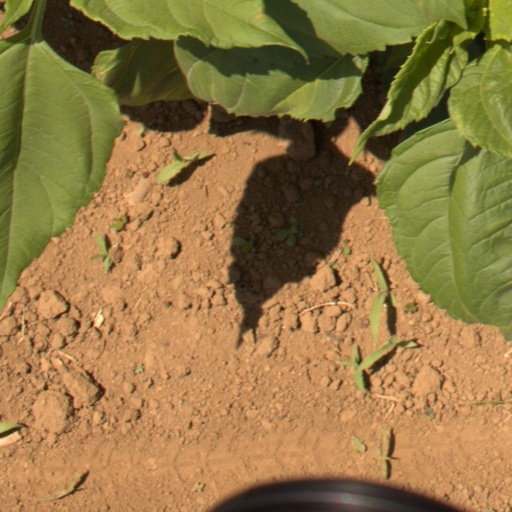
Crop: Jerusalem artichoke